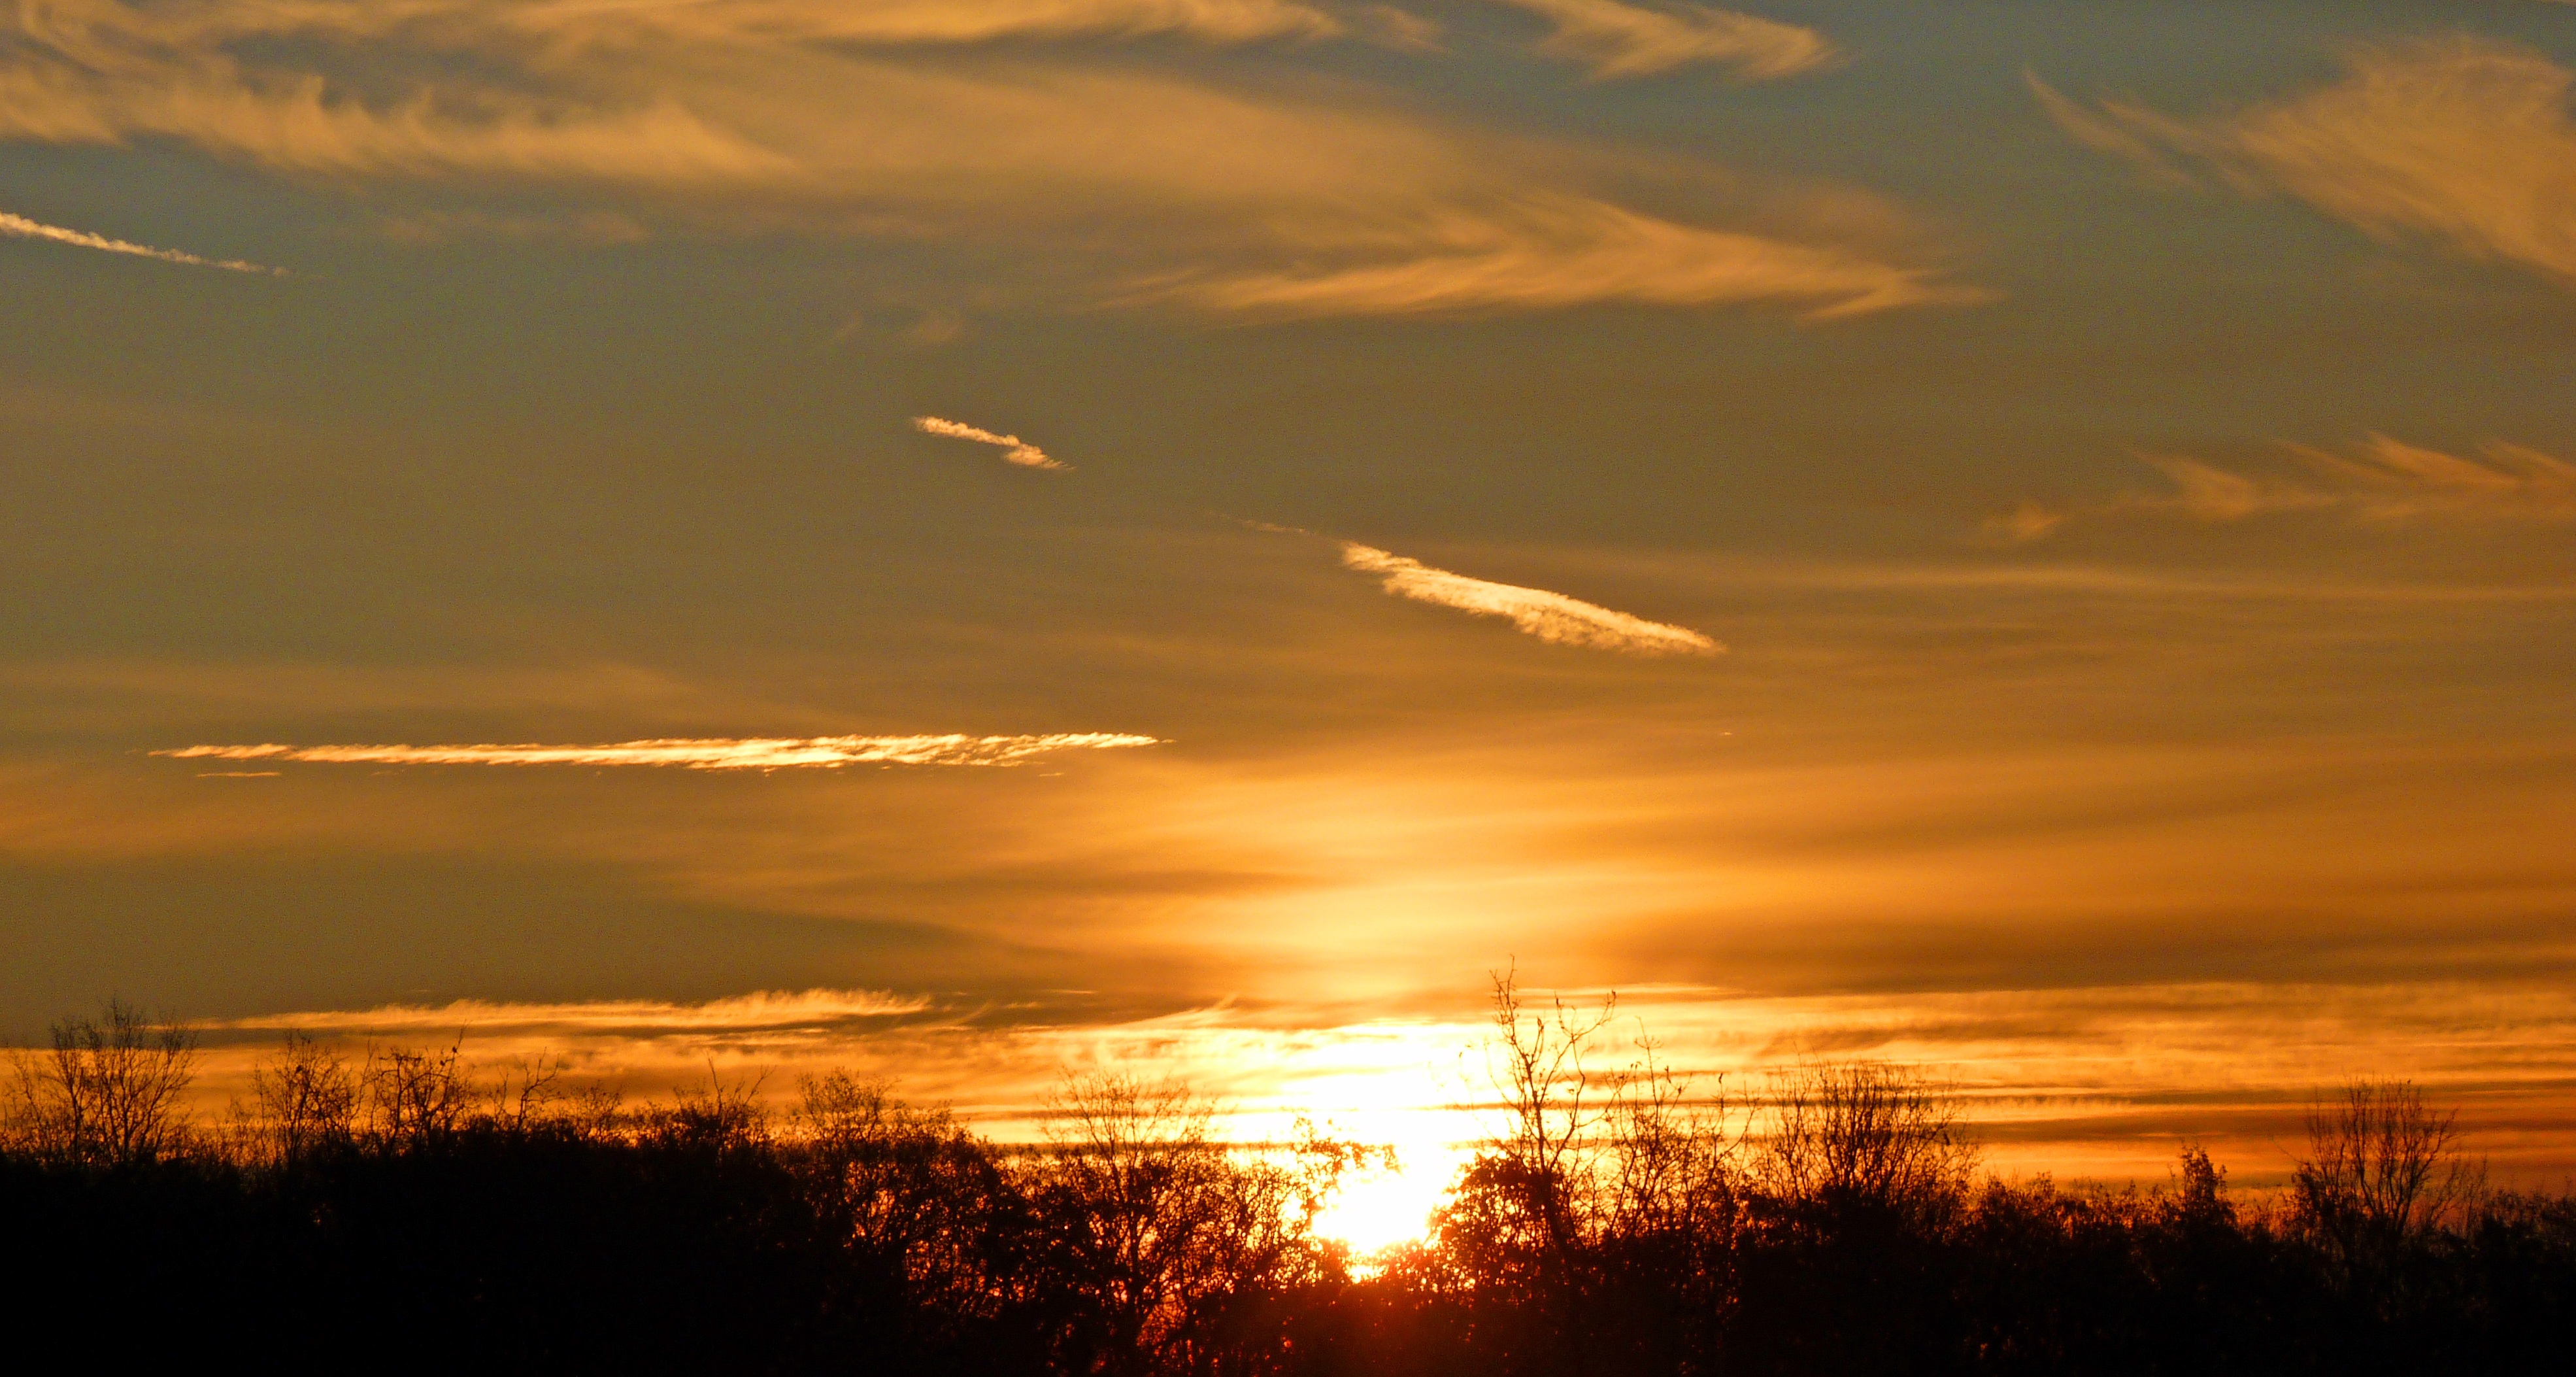
nature, horizon, light, cloud, sky, sun, sunrise, sunset, sunlight, morning, dawn, atmosphere, dusk, evening, color, afterglow, new day, atmospheric phenomenon, red sky at morning, break of dawn